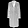
Label: Coat